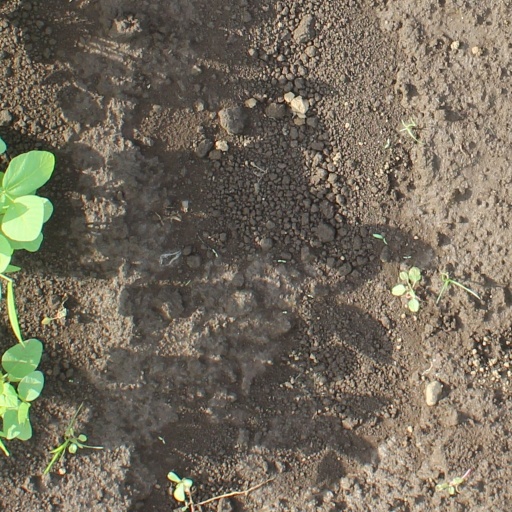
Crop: soybean